Moses & Søn G. Melchior

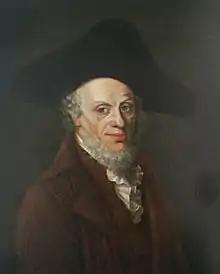
Moses Melchior

The company was founded by Moses Marcus Melchior (1736–1817) in 1760. The company was originally based at Amagertorv 11. The company initially specialized in import of tobacco from the Netherlands but began to trade on the Danish West Indies from circa 1790.